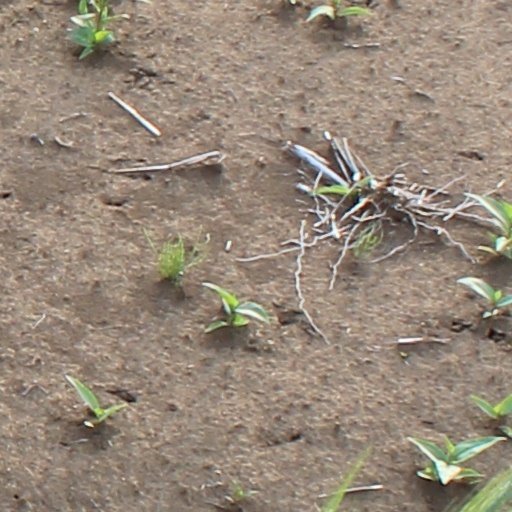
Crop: wheat